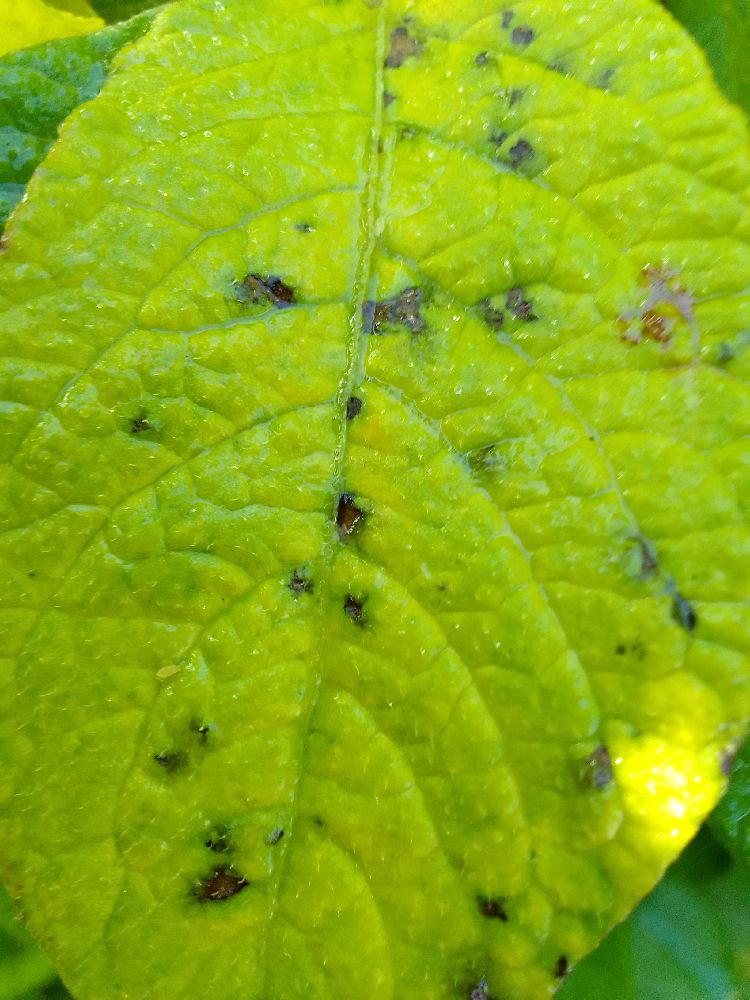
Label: Late blight